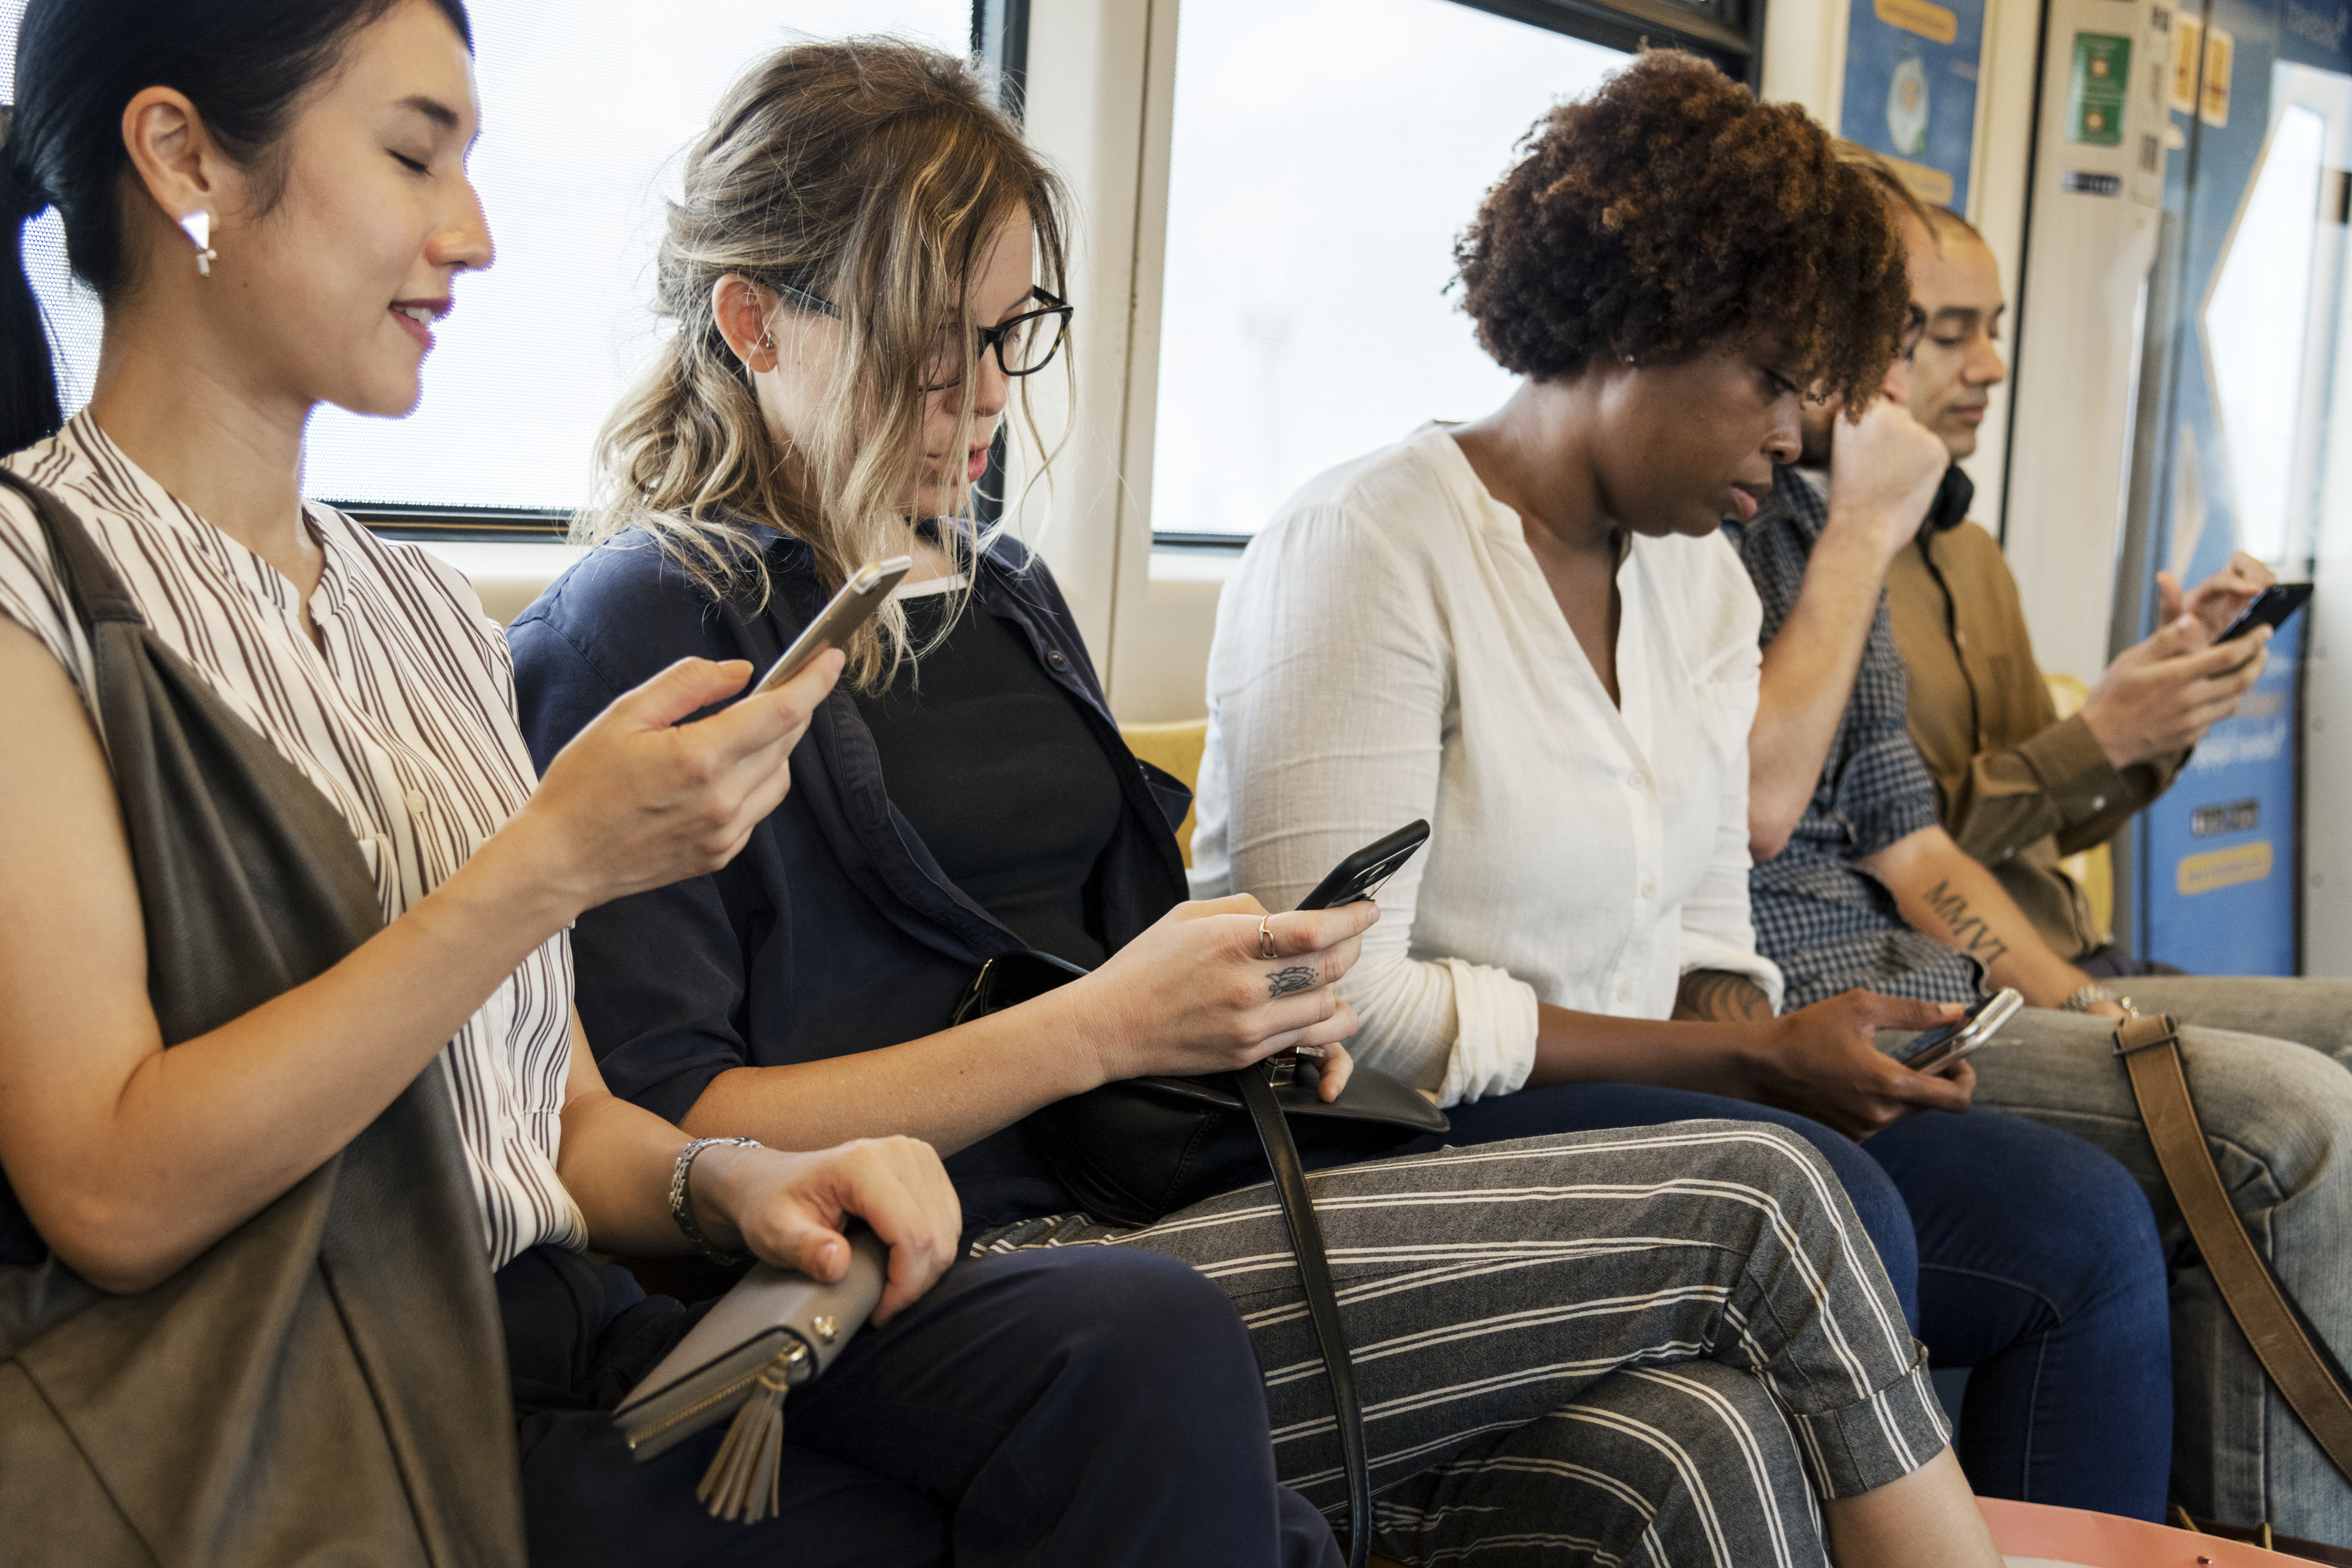
african american, american, asian, black, caucasian, cellphone, chat, chatting, cheerful, communication, community, commuter, connecting, connection, data, device, digital, electronic, ethnicity, european, friends, gadget, global, happiness, information, innovation, internet, media, message, messaging, mobile, network, networking, online, people, phone, riding, sharing, smartphone, smiling, social, subway, technology, telephone, texting, together, togetherness, train, transportation, westerner, wireless, woman, conversation, electronic device, girl, student, audio